My Heavenly Hockey Club

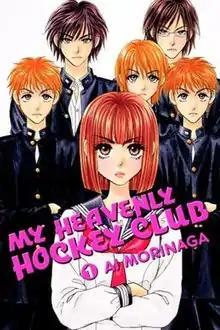
Cover from volume 1 of the manga "My Heavenly Hockey Club"

is a manga series written and illustrated by AI Morinaga. Published by Kodansha in Japan and Del Rey Manga in America. The series ran for 14 volumes, ending in 2005. The first eight volumes were released in North America.